Jerez de la Frontera Charterhouse

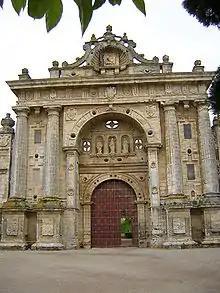
Renaissance entry of the Monastery.

The impulse behind the monastery dates back to Alvaro Obertos de Valeto, a knight of Genovese descent, appointed during the "Reconquista" by Alfonso X of Castile to defend the city shortly Alfonso had conquered it from Muslim rule in 1264. Lacking descendants, he left his fortune to establish a Carthusian monastery in the city. It was not until 1475 that this location near the Guadalete River was chosen, of special significance because in 1368 it has been the site of a victorious battle against invaders; the victory was attributed to intercession by the Virgin Mary, to whom a hermitage had been dedicated on the site, under the name "Nuestra Señora de la Defensión" ("Our Lady of the Defense"), which was adopted also for the monastery.